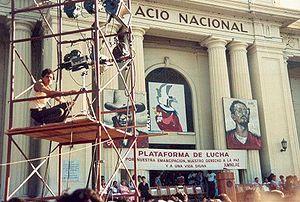
La révolution sandiniste ou révolution nicaraguayenne désigne, au Nicaragua, l'opposition croissante à la dictature de la famille Somoza dans les années 1960 et 1970, la campagne menée par le Front sandiniste de libération nationale qui a conduit à la chute violente de la dictature en 1979 et les efforts subséquents du FSLN, qui a présidé à partir de 1979 jusqu'en 1990, pour réformer la société et l'économie du pays, ce en dépit de l'embargo américain. La révolution n'est pas seulement importante pour le Nicaragua, l'Amérique centrale et le continent américain, elle a également marqué l'un des moments les plus tendus du développement de la guerre froide.